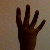
The image shows a hand gesture representing the number 4 in Indian Sign Language.